List of recumbent stone circles

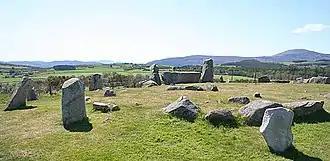
Tomnaverie recumbent stone circle

Recumbent stone circles are found in Aberdeenshire in northeast Scotland. Their most striking characteristic is that in the general direction of south-southwest there is a large stone lying on its side with its length lining up with the perimeter of the circle. Thought to have been from the Bronze Age, their unusual design, and the possibility of being associated with astronomical observations, has attracted several surveys starting at the beginning of the 20th century.